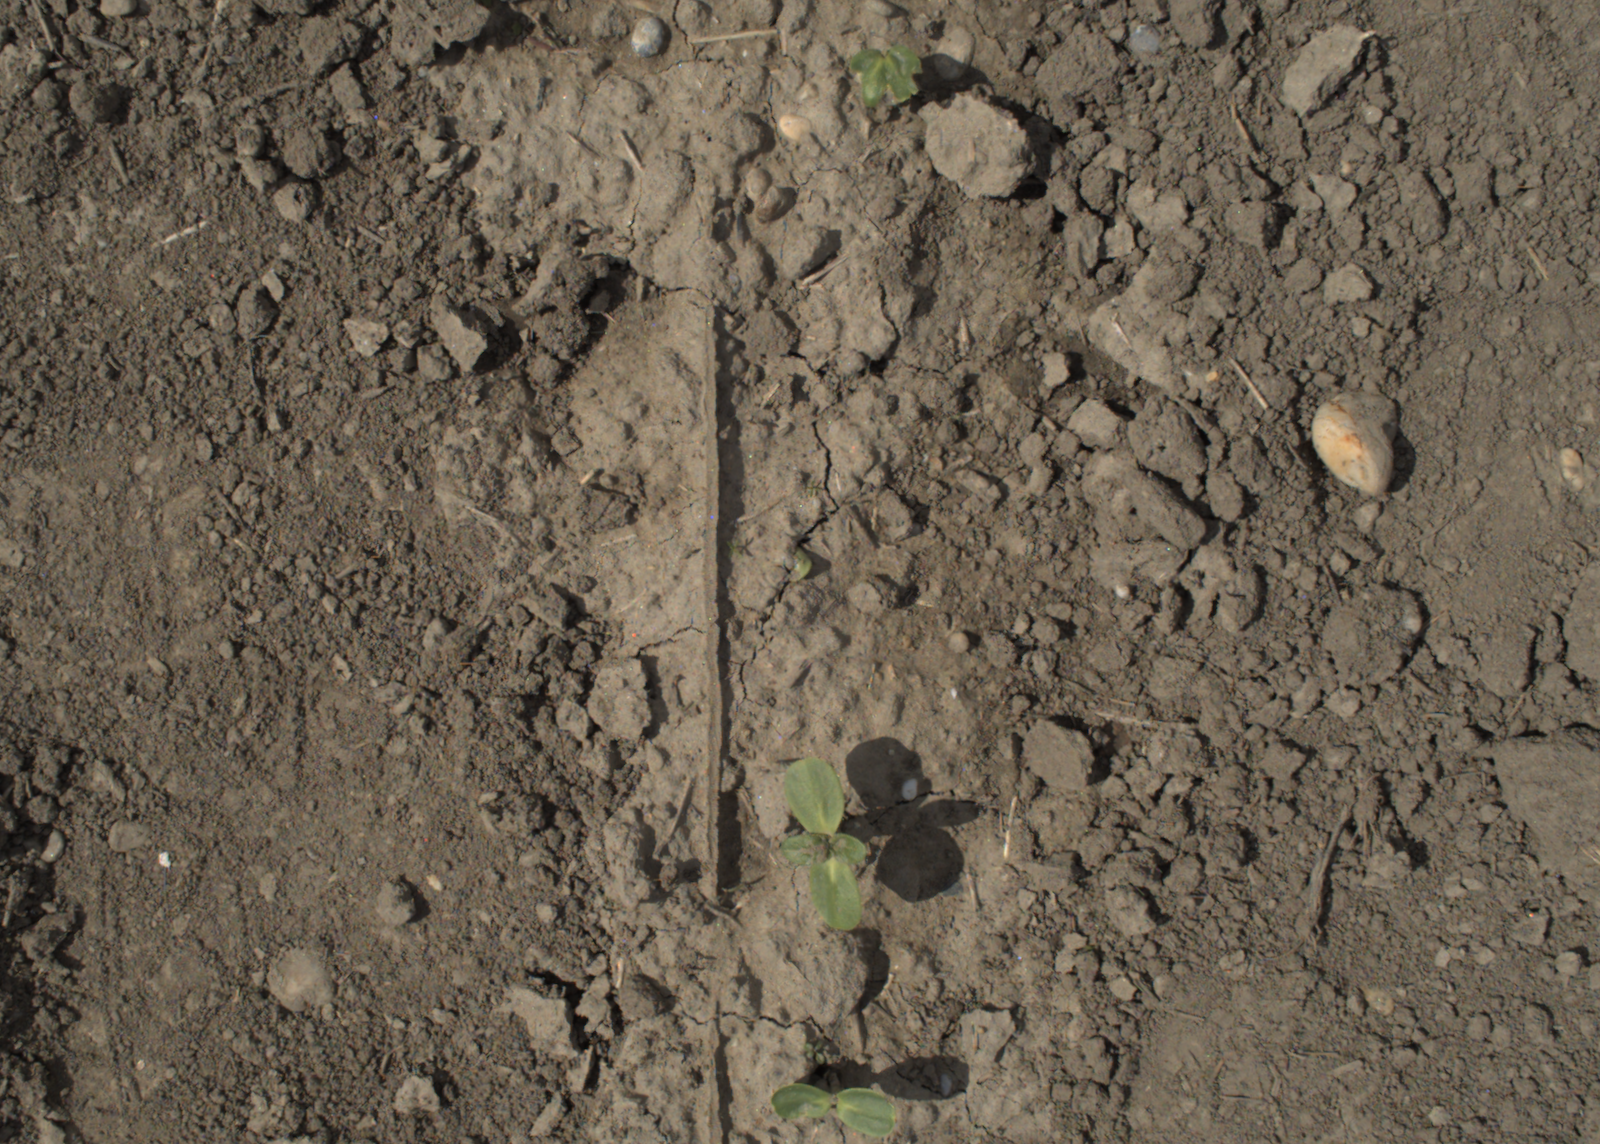
Capture date: 28.05.2021 10:36:58
Weather: mixed
Wind: medium
Seeding date: 27.04.2021
Plant canopy height (mm): 1018